Ropeways in Nepal

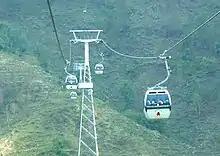
Manakamana Passenger Ropeway

Mostly electrically operated, these kinds of ropeways or "Cable Cars" are used by passengers. The first of this kind was Manakamana Cable Car, established in 1998.